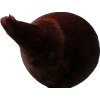
Label: red_onion